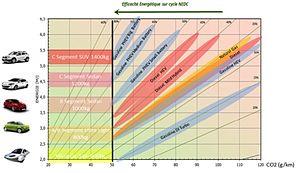
Diagramme énergétique pour estimer les émissions de CO2 d'un véhicule automobile fonctionnant avec un moteur à combustion interne
La consommation de carburant d’une automobile est le volume de carburant utilisé lors d'un trajet rapporté à la distance parcourue. L’unité utilisée pour la consommation de carburant est le « litres pour cent kilomètres ». En Europe, la consommation de carburant fait partie des données nécessaires pour l'homologation des véhicules automobiles.